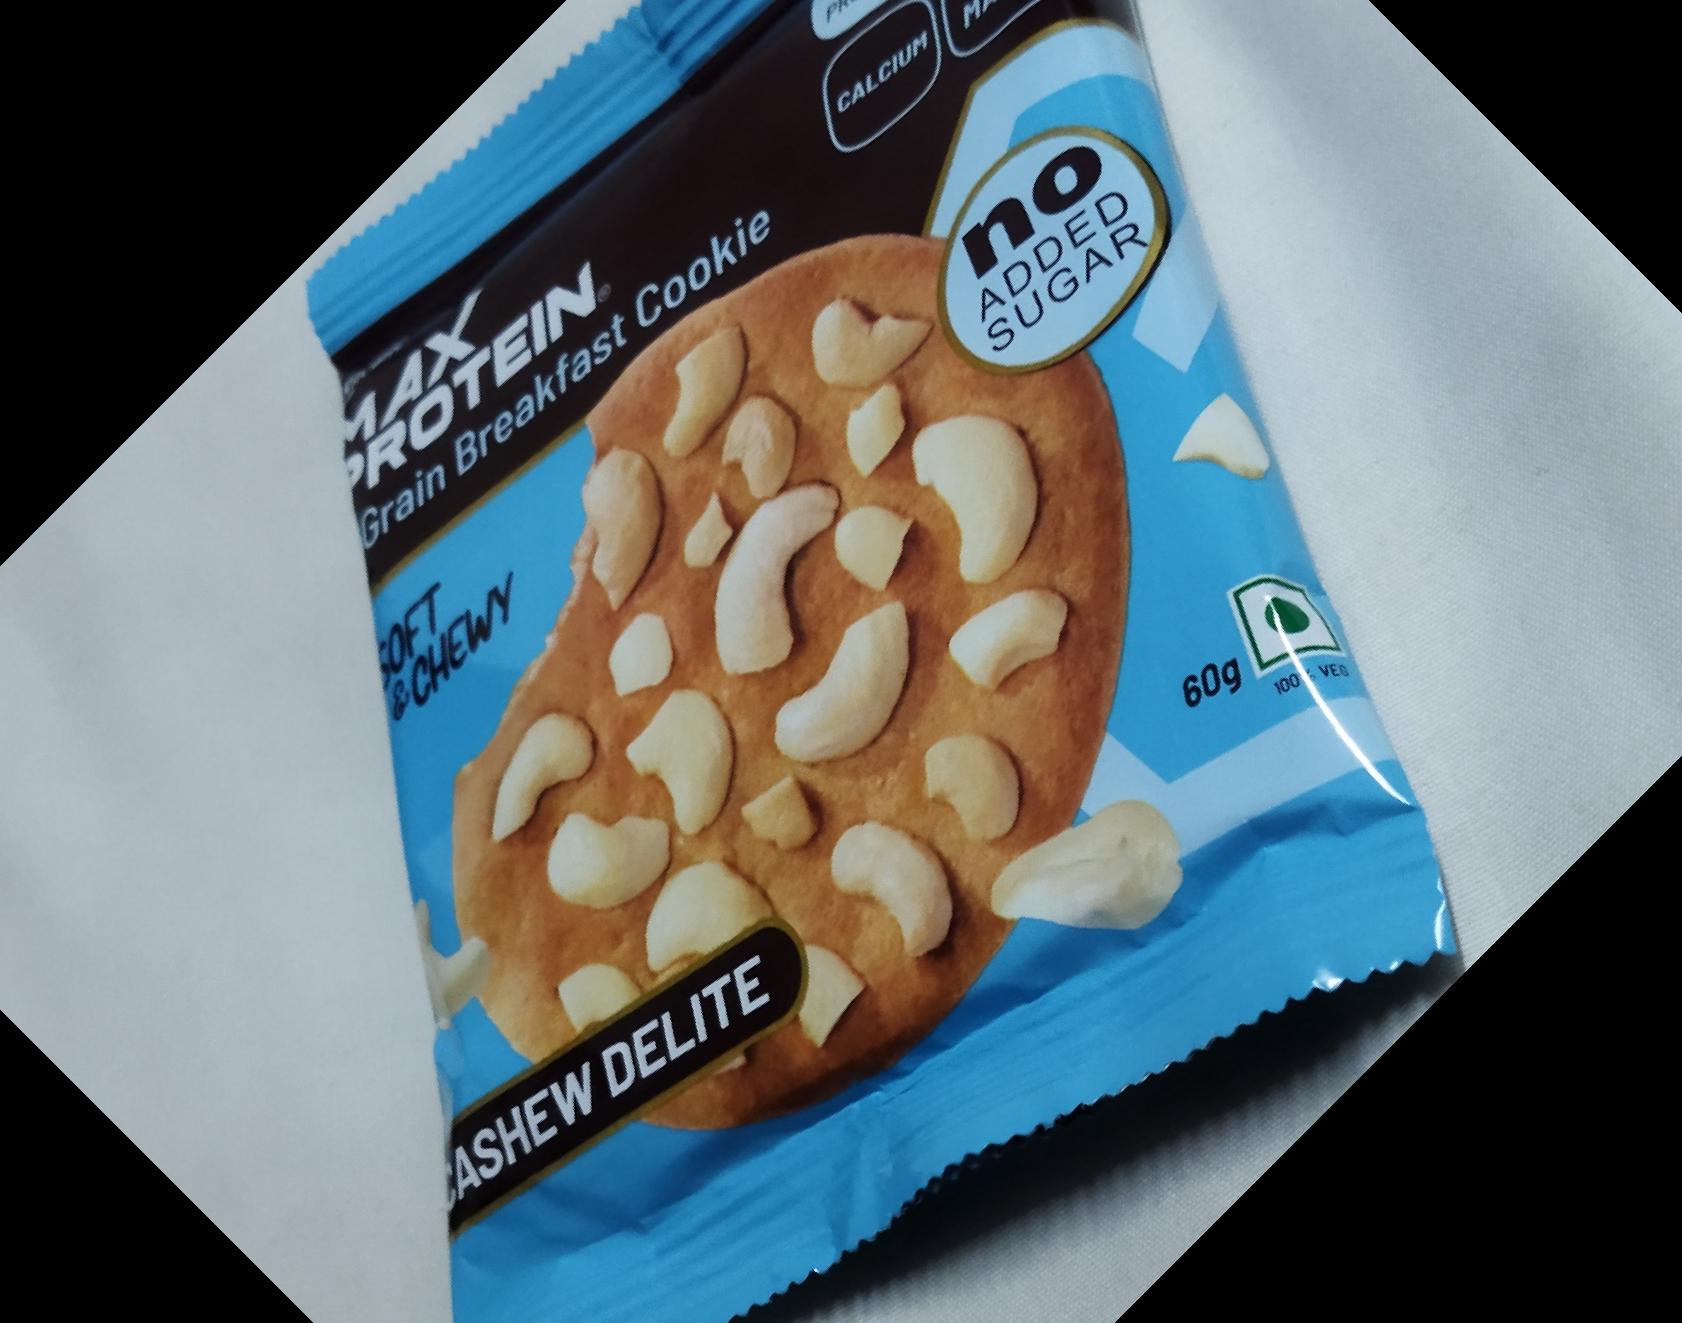
Label: plastics